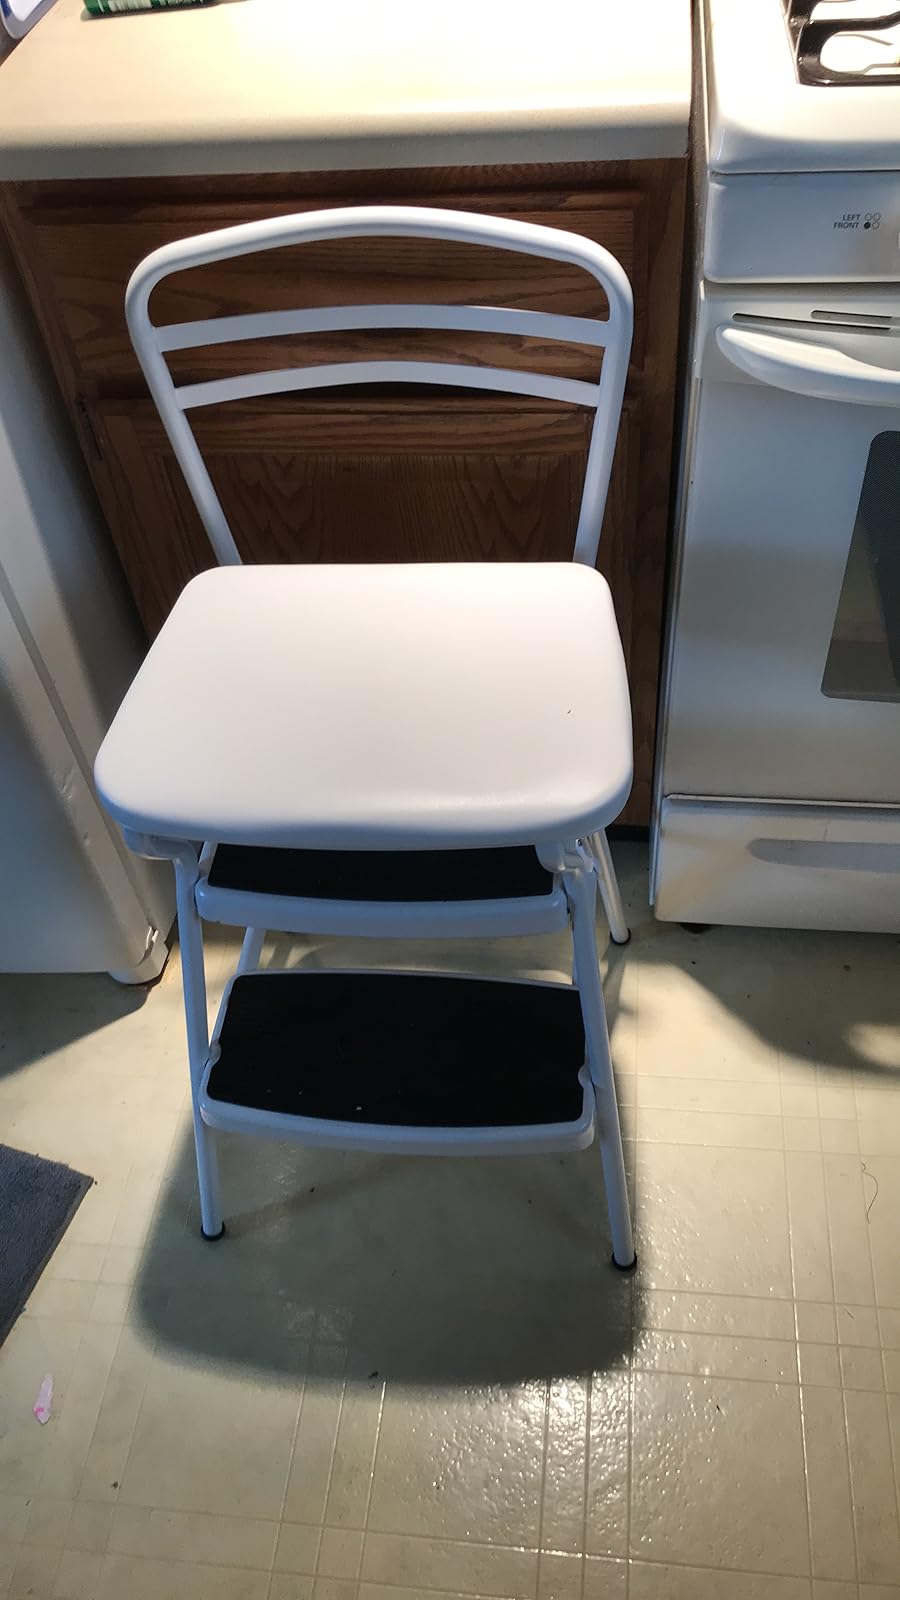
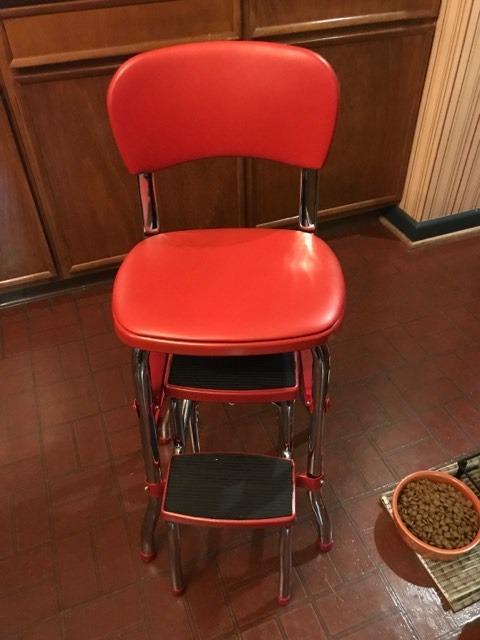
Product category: items_chair
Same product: no